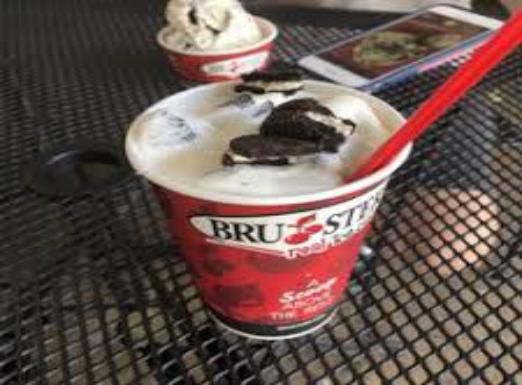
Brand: Bruster's Ice Cream
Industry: Food